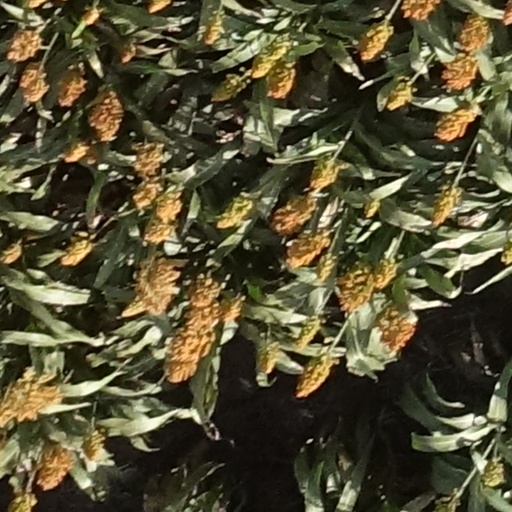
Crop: sorghum